Carlos Mané

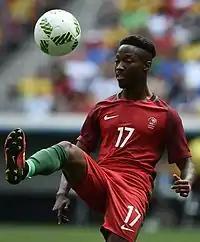
Mané playing for Portugal at the 2016 Olympics

Having already represented the Portugal national team at every level from under-15 onwards, Mané was part of the under-19 side that reached the semi-finals of the 2013 UEFA European Championship. During the tournament in Lithuania, he scored in a 4–2 victory over the hosts in the group stage.